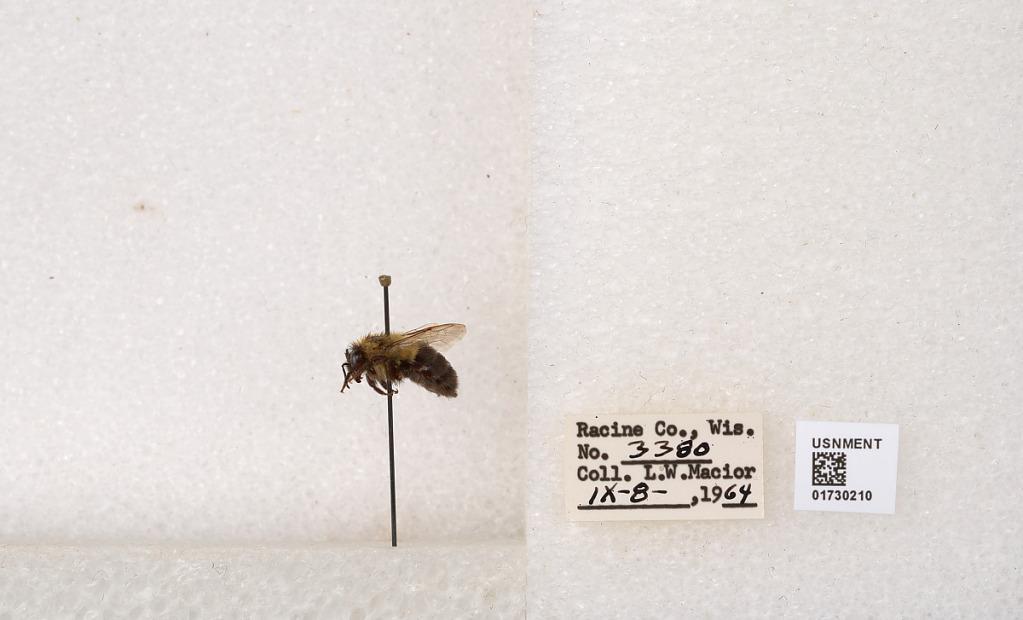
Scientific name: Bombus impatiens Cresson
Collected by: L. Macior
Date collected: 1964-9-8
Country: United States
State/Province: Wisconsin
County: Racine
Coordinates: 42.7299, -87.8123